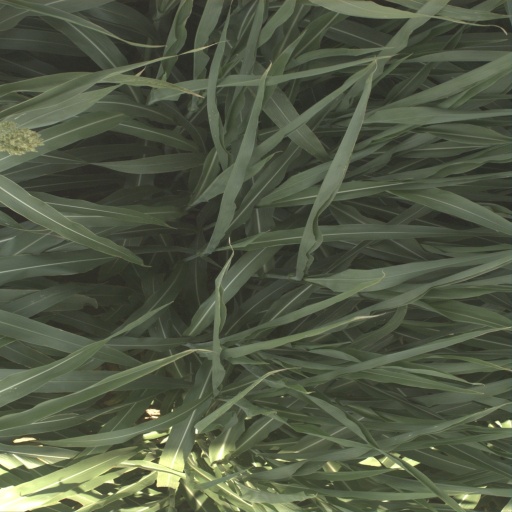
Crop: sorghum